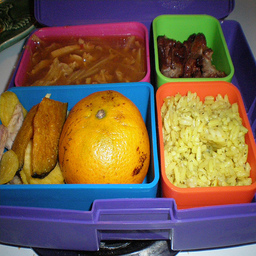
Label: Orange